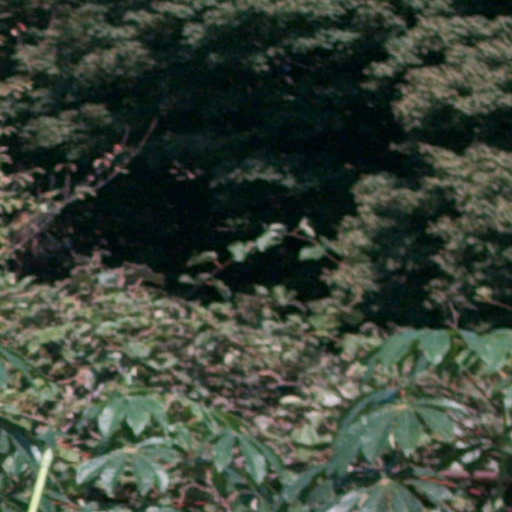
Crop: cassava